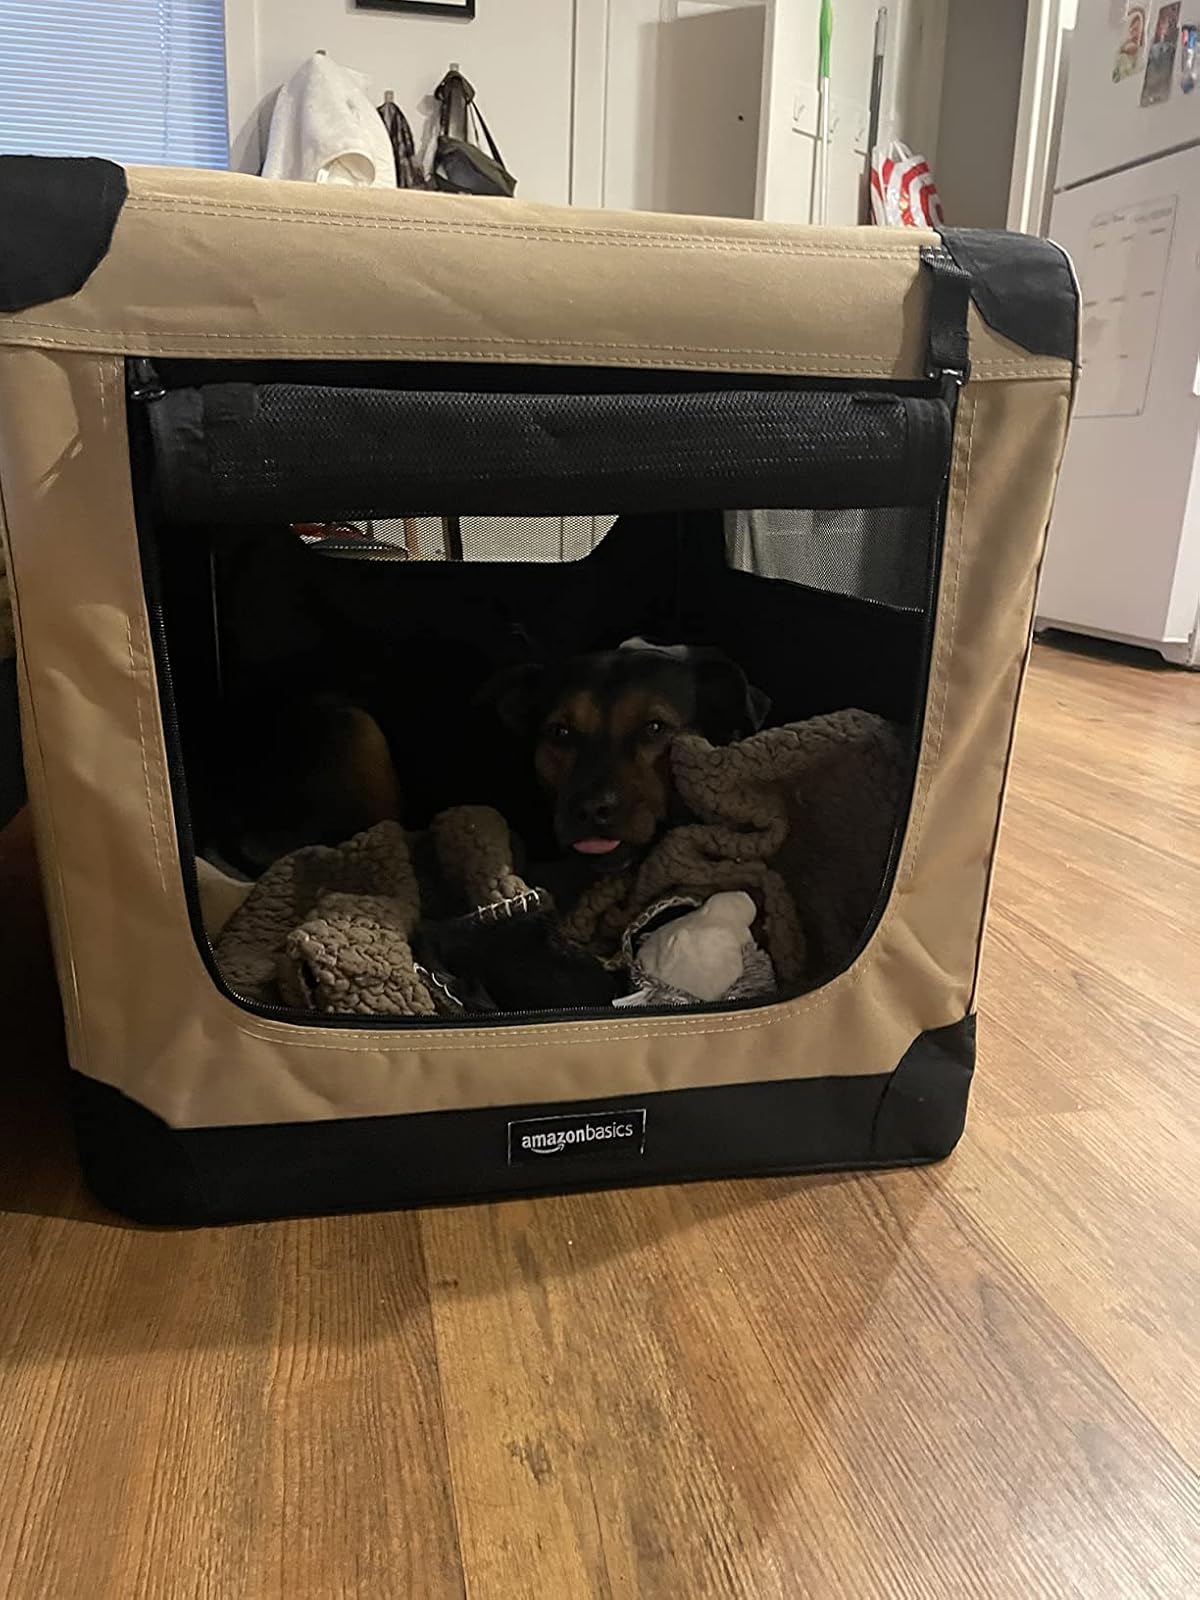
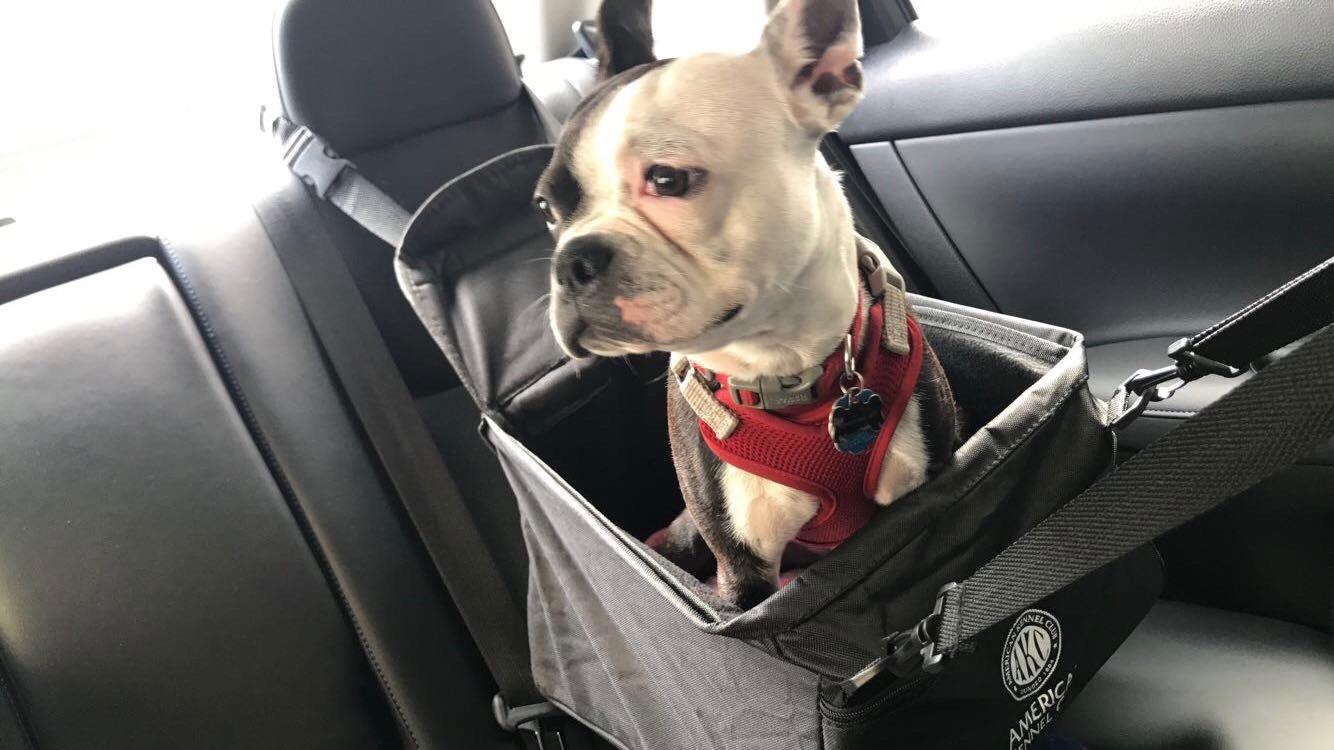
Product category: items_kennel
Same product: no